Indigenismo

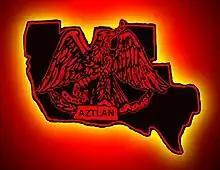
Chicanismo was based in the notion that Chicanos are Indigenous rather than immigrants or settlers by the situating of Aztlán in the southwestern US.

"Indigenismo" in the United States is an ideology found among some Chicanos/Mexican Americans, with roots in 20th-century state-sponsored "Indigenismo" policies in Mexico. "Indigenismo" in the Chicano movement encourages white/mestizo Chicanos to identify with Indigenous Mexican heritage, rather than with Spanish or European heritage. Chicano Indigenismo has been an important or central element of Chicanismo during the 20th century and into the 21st century. However, Indigenous people and some individuals within the Chicano movement have been criticizing "Indigenismo" since at least the early 1970s, rejecting the ideology's emphasis on historical heritage rather than connections to contemporary Indigenous communities, as well as "Indigenismo"'s ties to racism, eugenics, anti-Blackness, and anti-Indigeneity in Mexican politics.